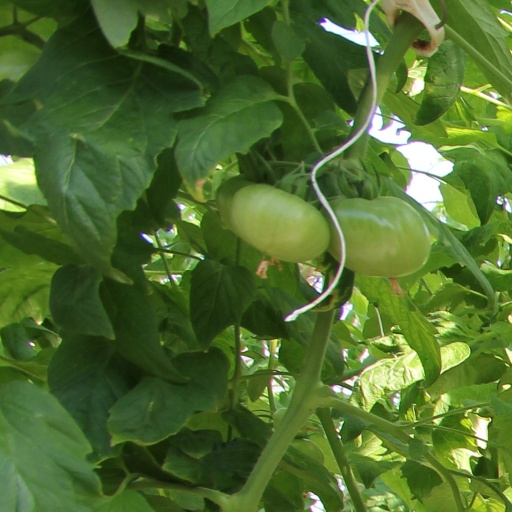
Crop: tomato